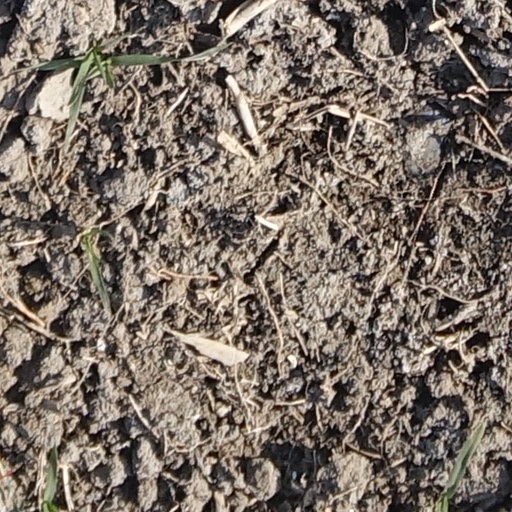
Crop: wheat